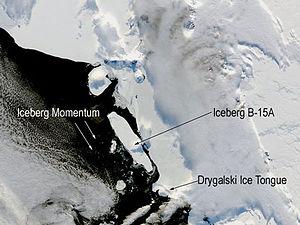
L'iceberg B-15 est un iceberg détaché de la barrière de glace de Ross en Antarctique en l'an 2000. C'est le plus grand iceberg dont l’existence ait été jamais enregistrée avec une superficie de plus de 11 000 km².